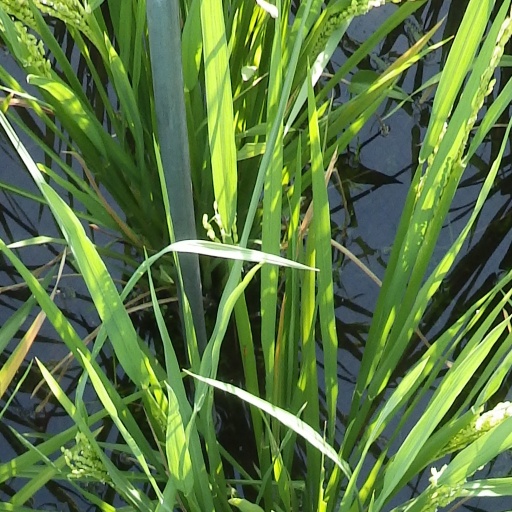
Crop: rice